Jerry Tuckwin

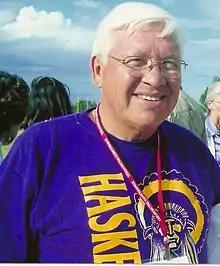
Tuckwin in 2008

Jerry Tuckwin is an American football coach. Tuckwin was the head football coach for the Haskell Indian Nations University in Lawrence, Kansas for the 2000 season. His coaching record at Haskell Indian Nations was 2–8.